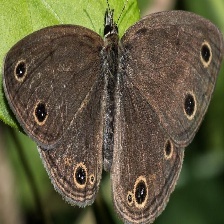
Species: WOOD SATYR
Butterfly family (ImageNet category): ringlet